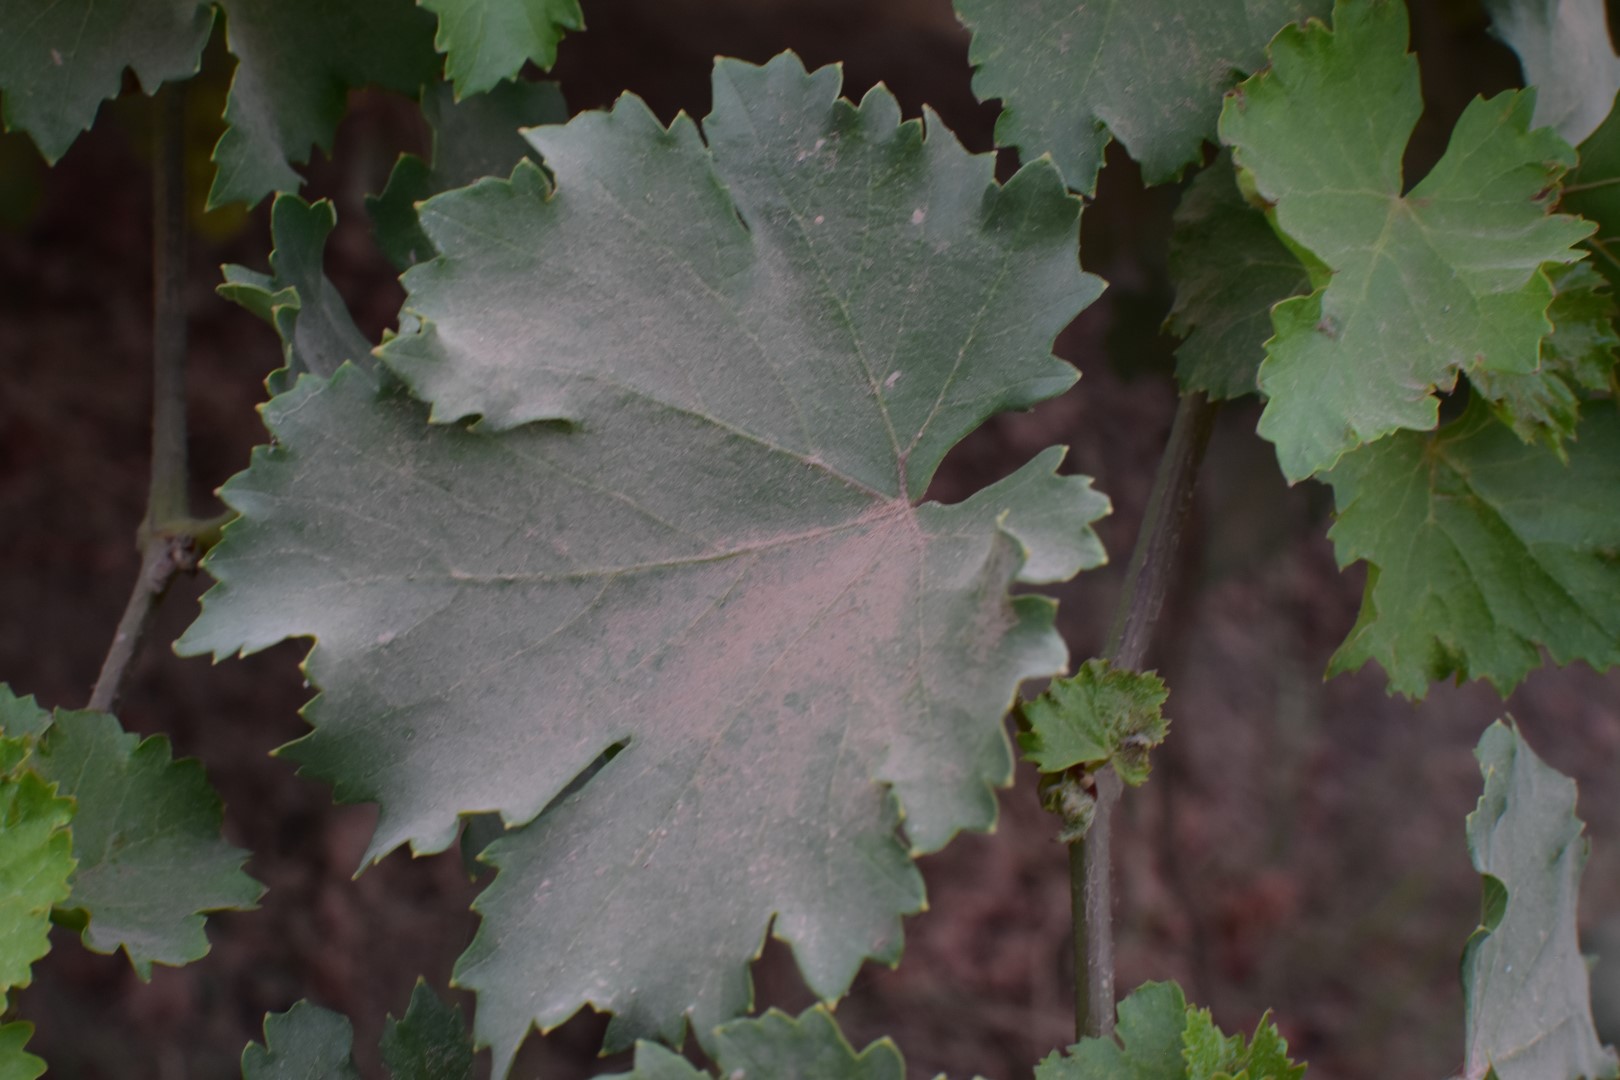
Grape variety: Kamali